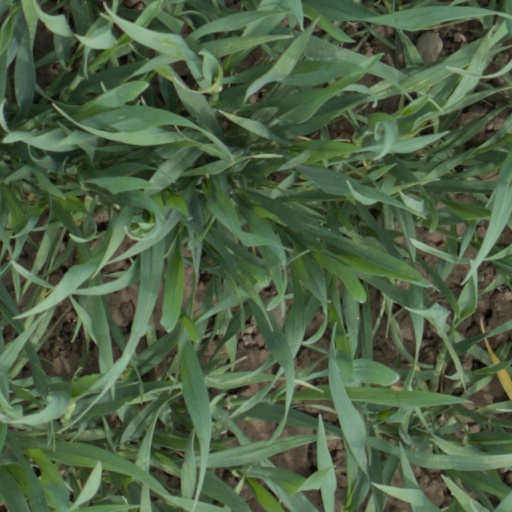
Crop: wheat